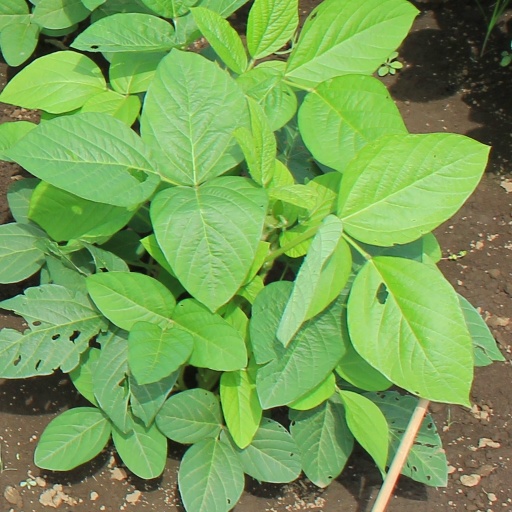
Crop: soybean